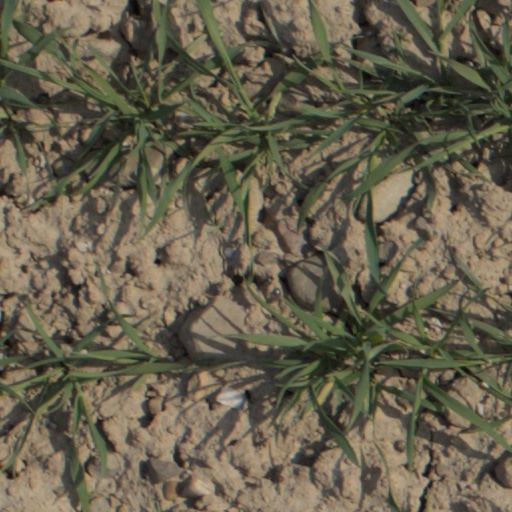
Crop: wheat